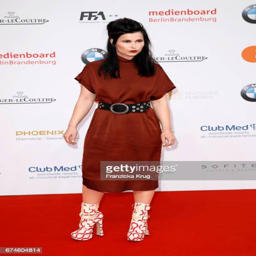
actor during the award red carpet arrivals